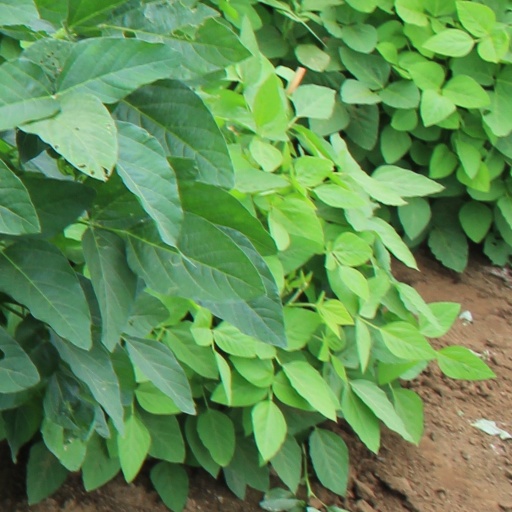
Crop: soybean